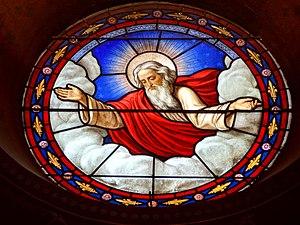
Verrière - voir titre.